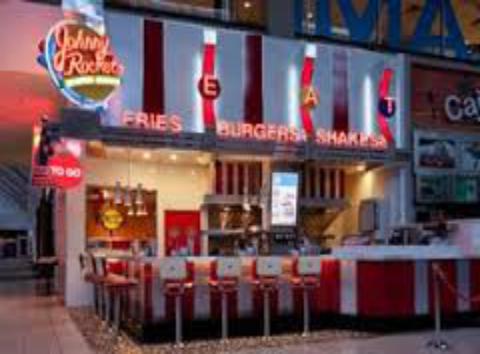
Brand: Johnny Rockets
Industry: Food